Peggy Schwarz

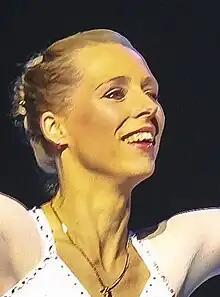
Schwarz

Peggy Schwarz (born 4 September 1971 in Berlin) is a German retired pair skater. She first gained prominence skating with Alexander König. The duo captured a bronze medal at the 1988 European Figure Skating Championships and then won gold at the German Figure Skating Championships in 1992. They also competed in the Winter Olympics three times, finishing 7th in 1988, 1992, and again in 1994.